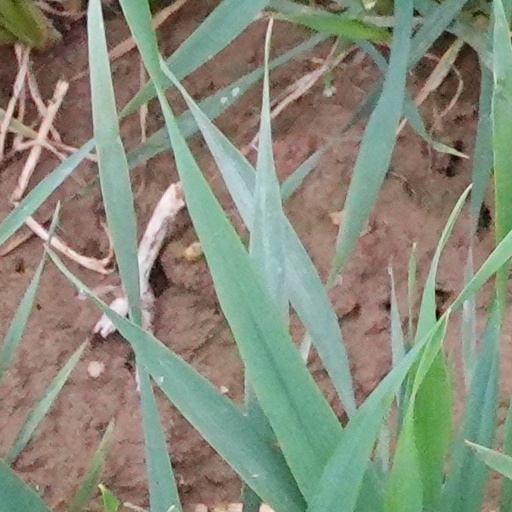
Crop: wheat